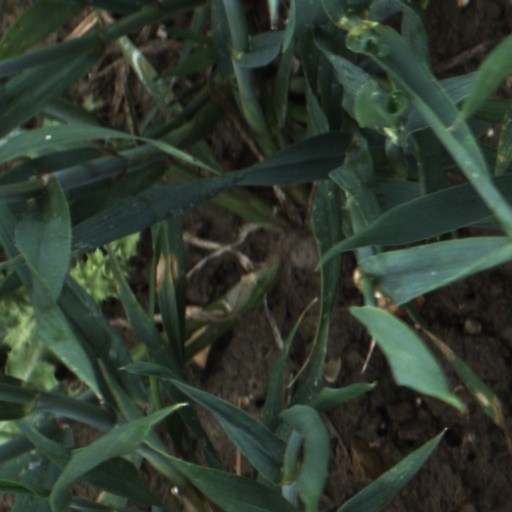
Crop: wheat